Naveen Patnaik

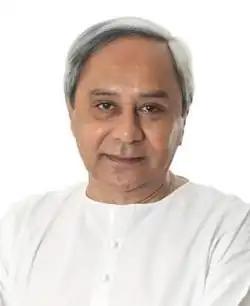
Patnaik in 2024

Naveen Patnaik (born 16 October 1946) is an Indian politician and writer, who served as the 14th Chief Minister of Odisha from 5 March 2000 to 12 June 2024. His 24-year reign is the second longest for a chief minister of any Indian state, after Pawan Kumar Chamling of Sikkim. He is the founder & first president of the Biju Janata Dal since 1997.